Groam House Museum

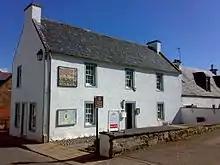
Exterior of Groam House Museum, Rosemarkie

Groam House Museum is a museum of Celtic and Pictish Art. Located in the village of Rosemarkie in the Black Isle, Scotland, its collection contains both the Rosemarkie Stone, one of the major surviving examples of Pictish art in stone, and the Rosemarkie sculpture fragments, that are 14 stone fragments, the most well-known being Daniels Stone. The museum also hosts the George Bain Collection. Bain, who is considered the father of modern Celtic design, spent many years working out the intricate mathematical designs found in Celtic art.